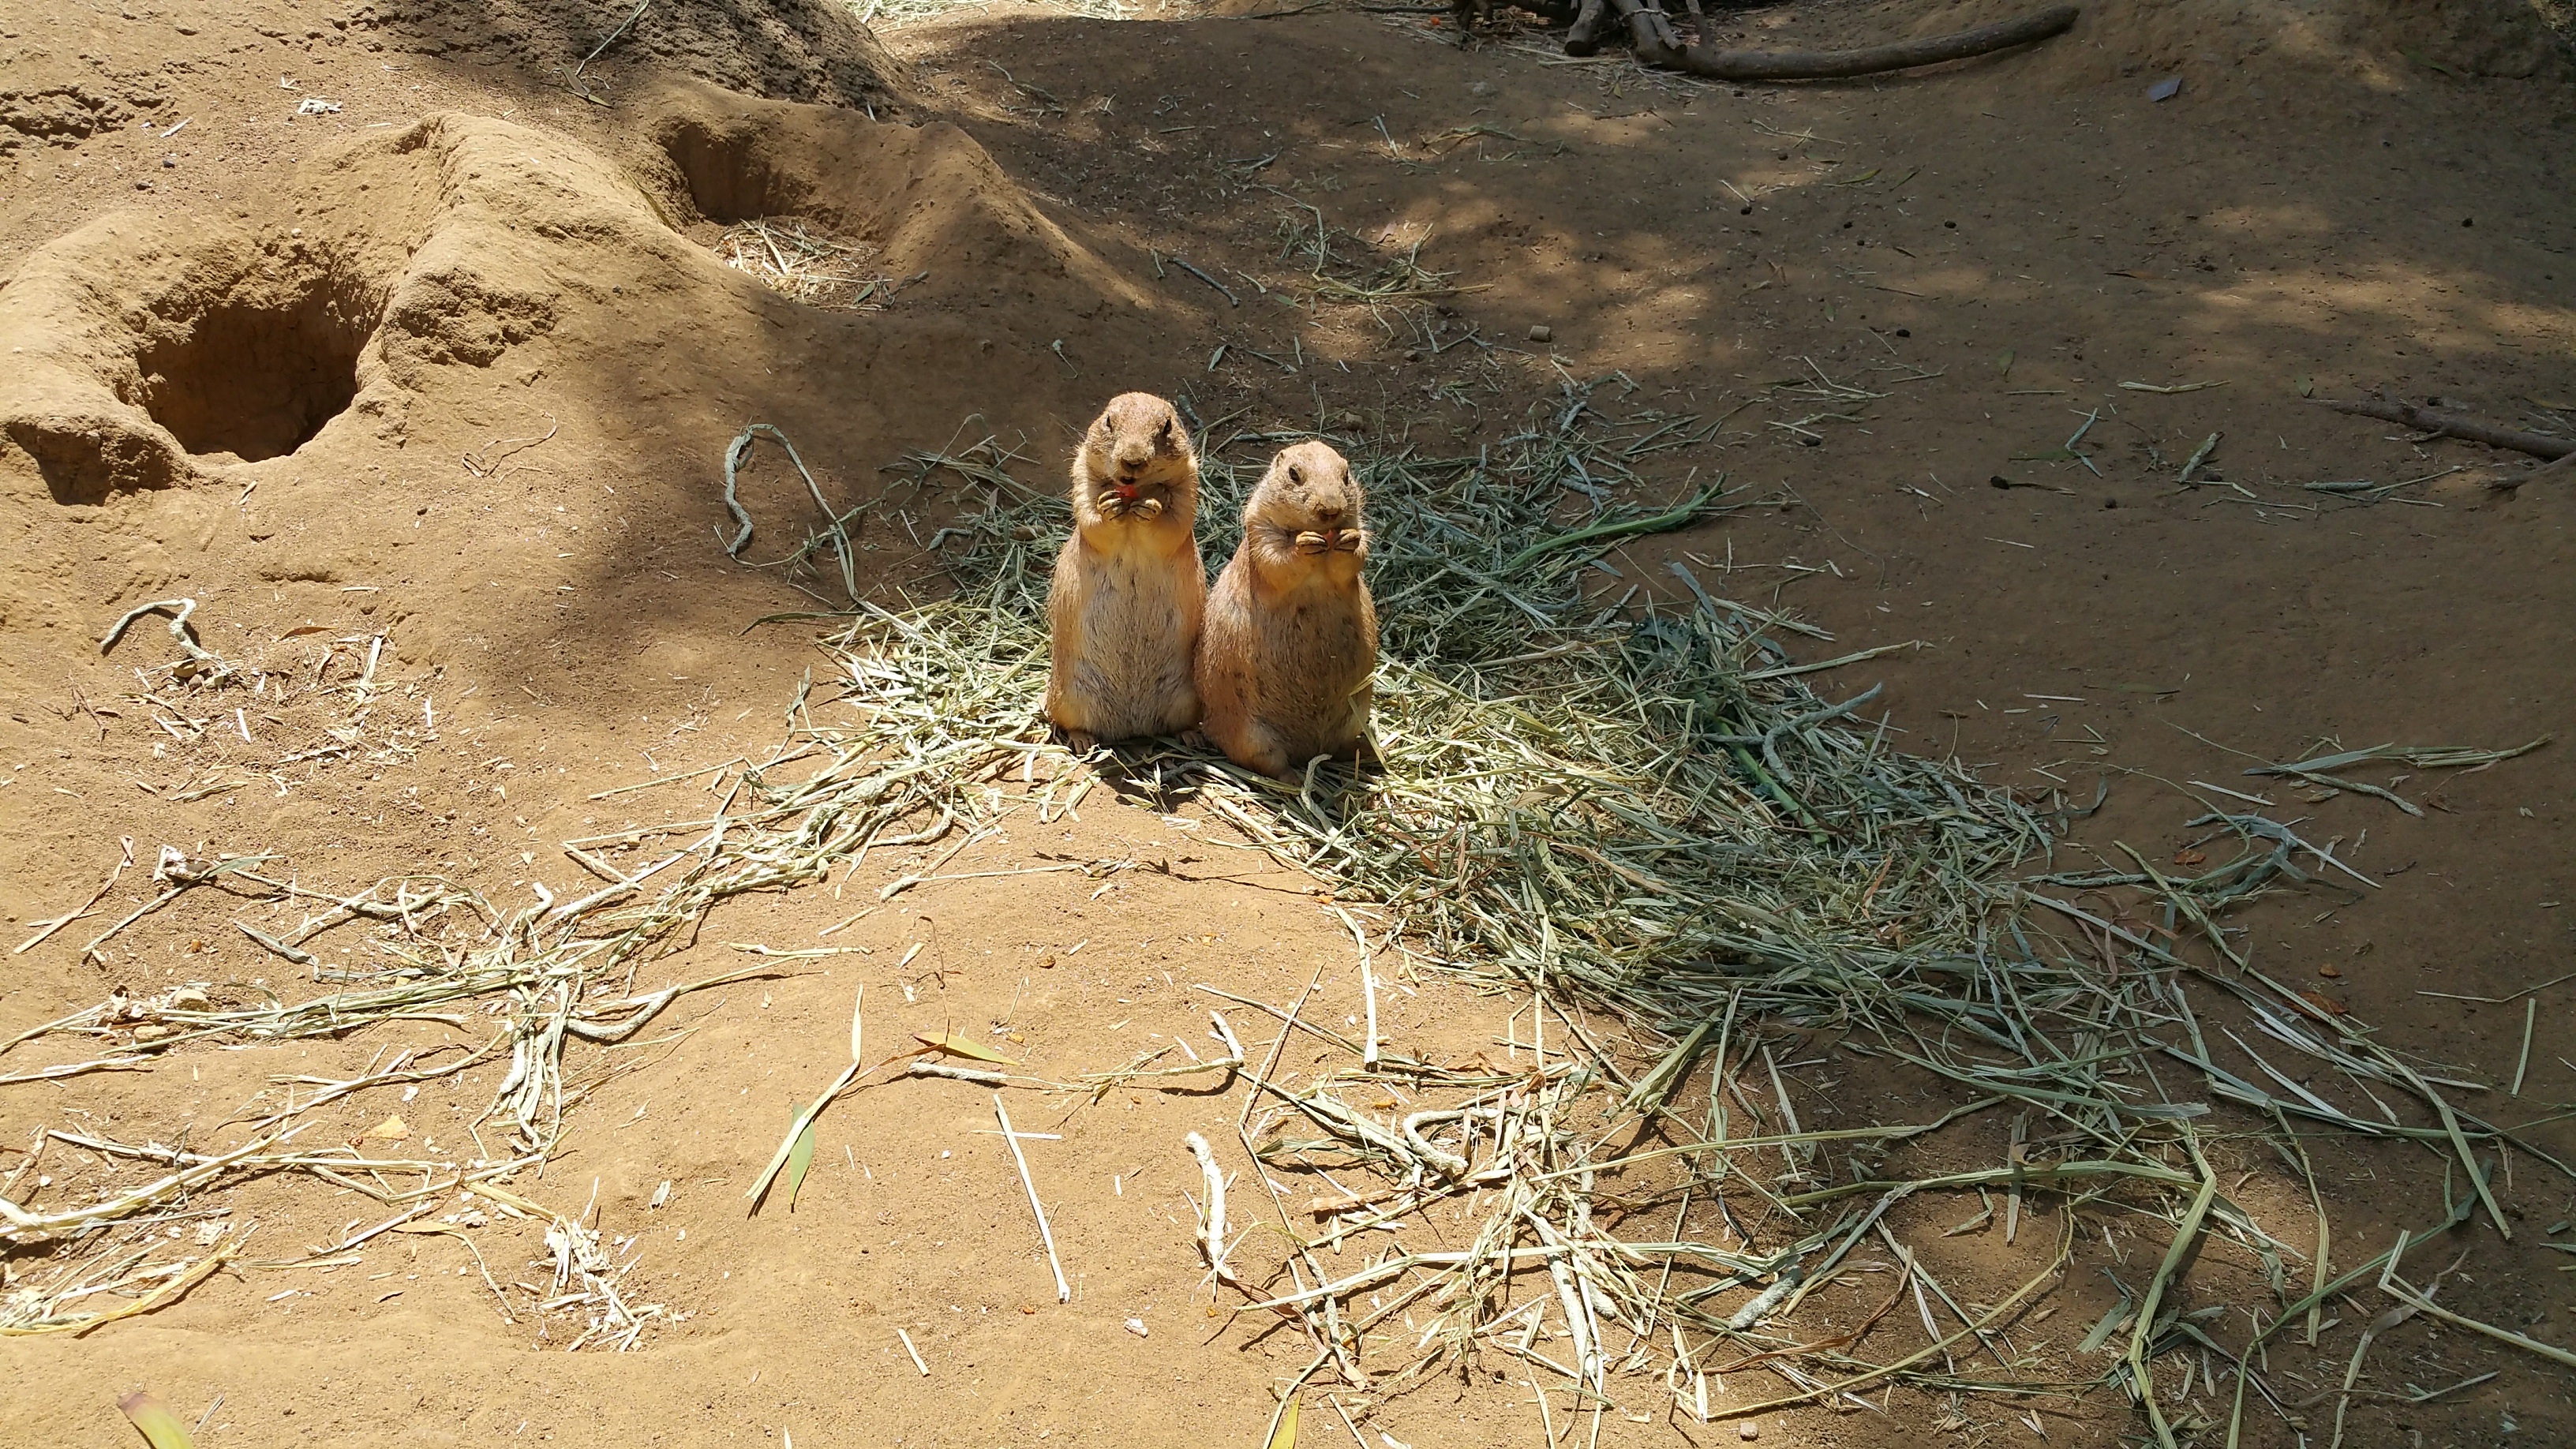
bird, wildlife, zoo, fauna, twins, prairie dog, perching bird